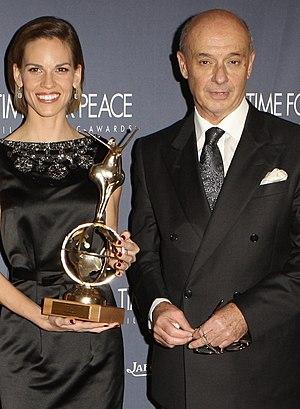
Hilary Swank et Robert Einbeck - Times For Peace
Robert Einbeck, né en 1944, est un poète et peintre contemporain français.